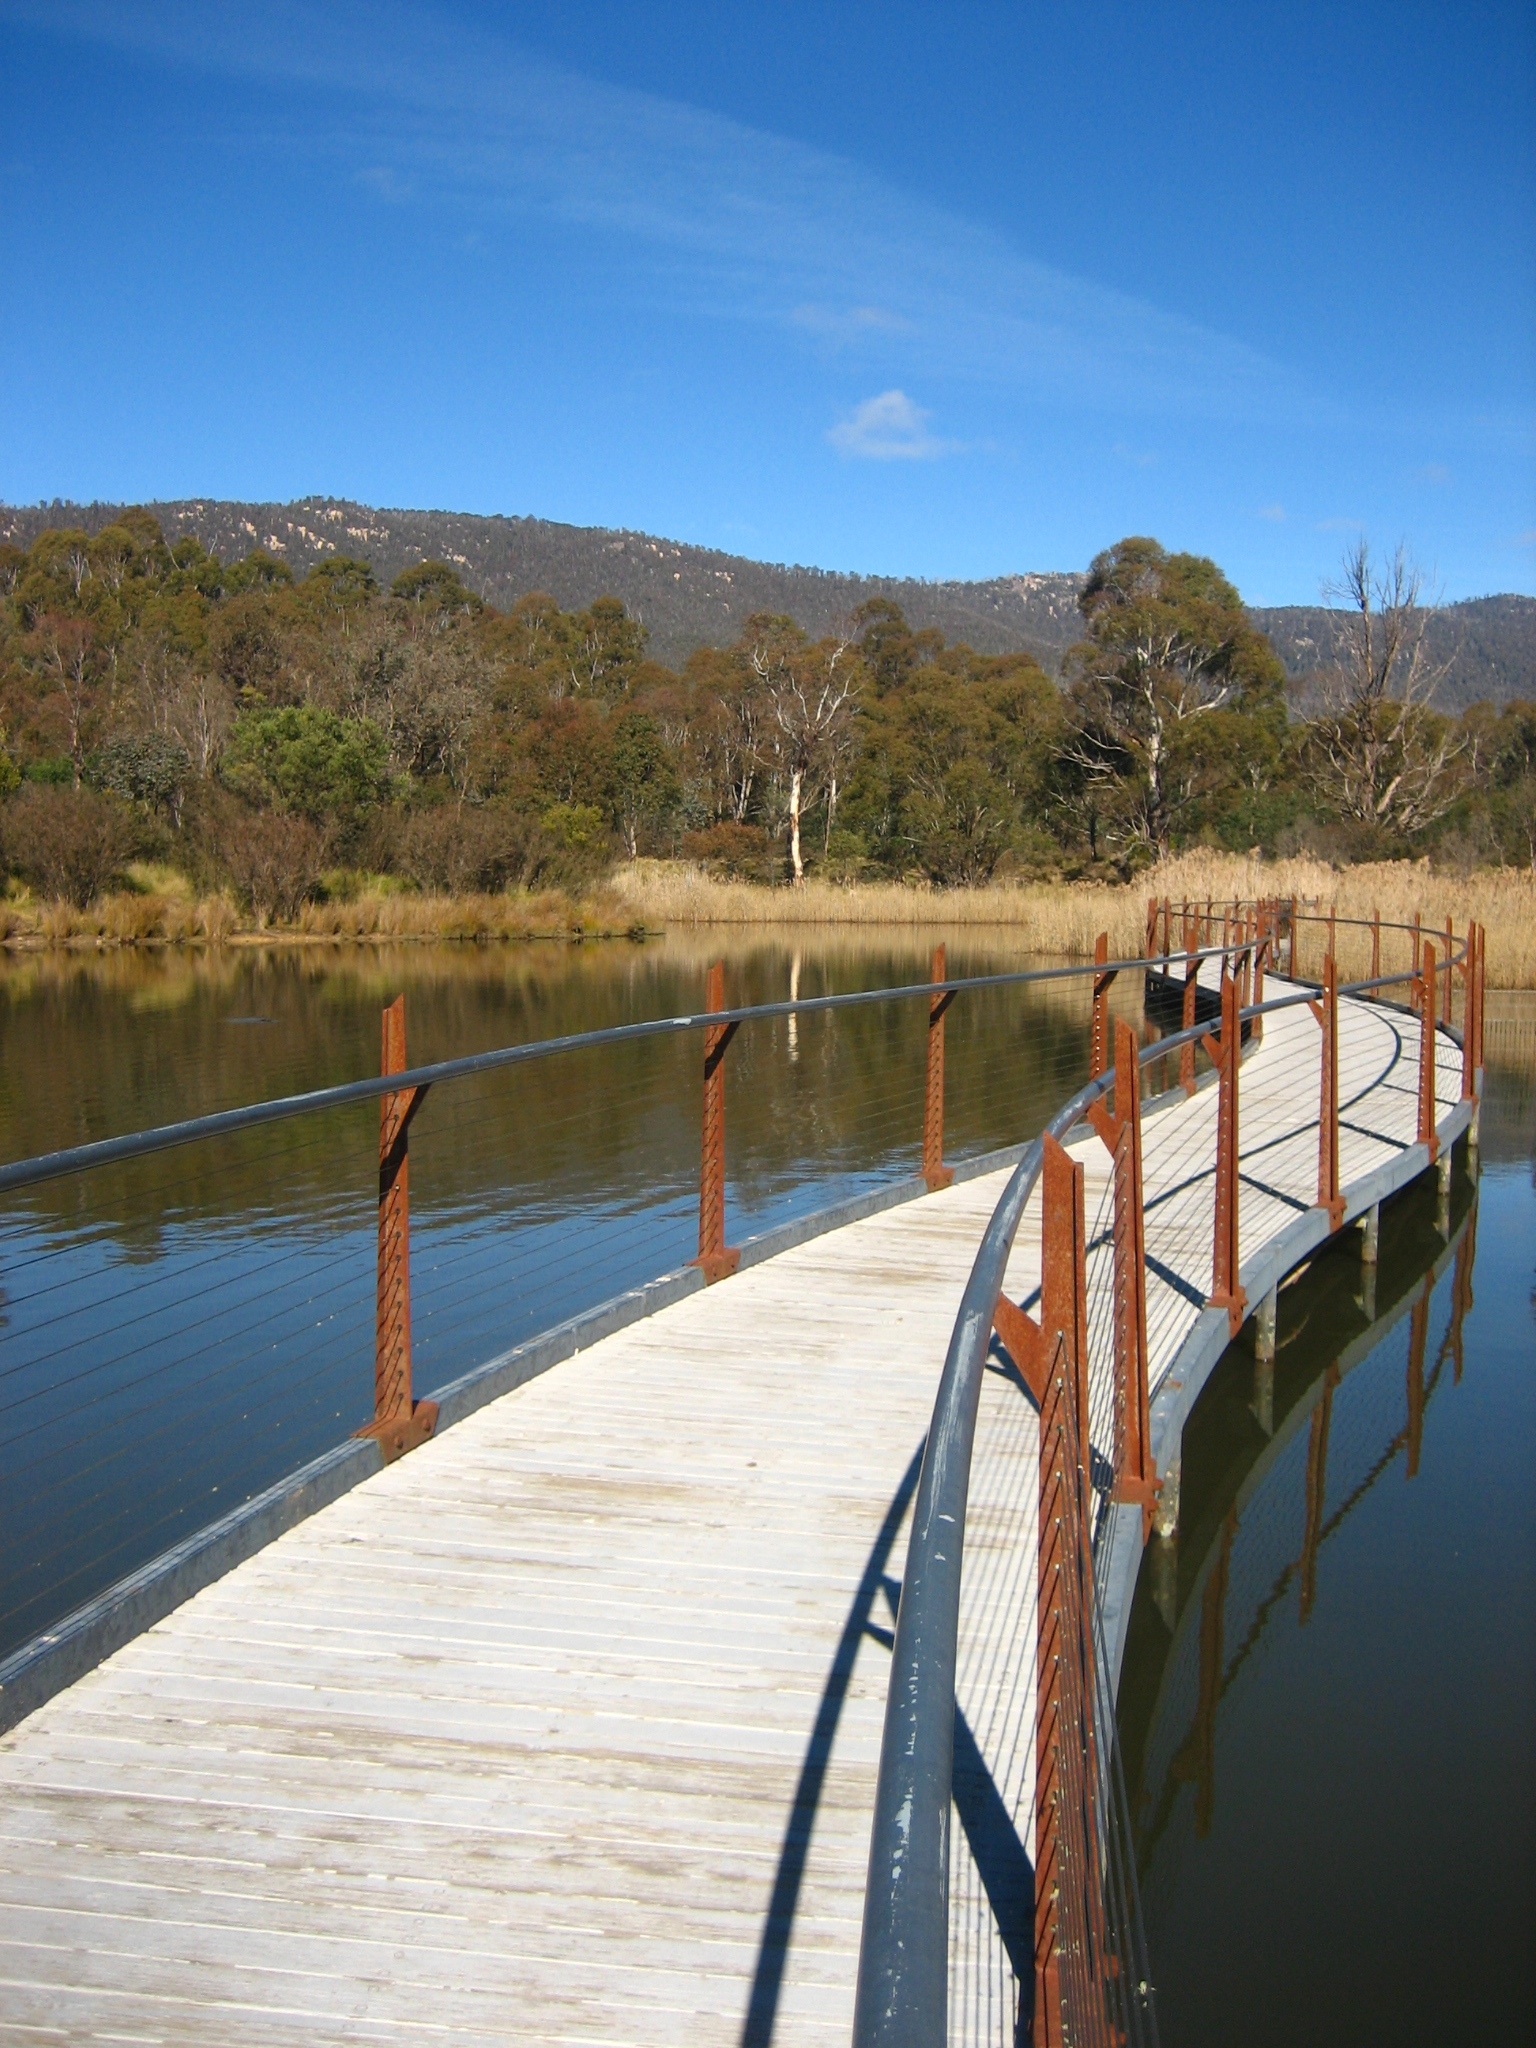
landscape, sea, water, nature, dock, lake, river, walkway, vacation, environment, reflection, vehicle, scenic, natural, bay, reservoir, waterway, body of water, australia